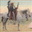
Label: horse